Trinity Church, Boston (Summer Street)

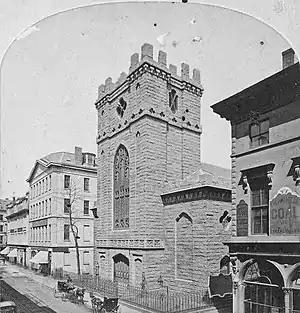
Trinity Church on Summer St., 19th century

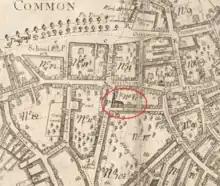
Detail of 1743 map of Boston, showing location of Trinity Church at corner of Summer St. and Bishops Alley

Trinity Church (1735–1872) was an Episcopal church in Boston, Massachusetts, located on Summer Street. It housed Boston's third Anglican congregation. The Great Fire of 1872 destroyed the church building, and by 1877 the congregation moved into a new building in Back Bay.